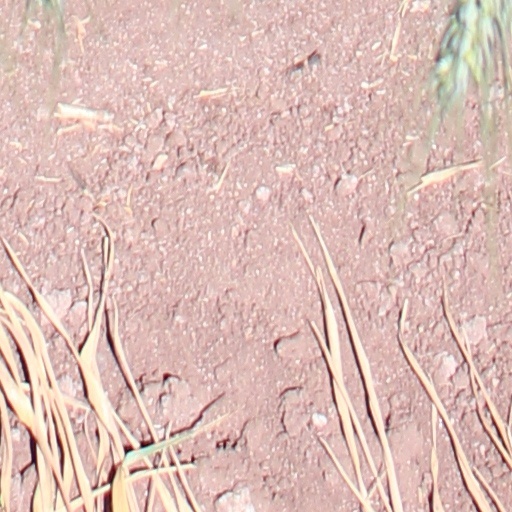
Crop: wheat